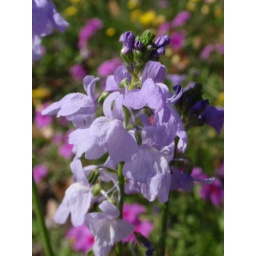
There are dark pink and yellow flowers in the background, typical of wildflowers in Texas fields.